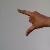
The image shows a hand gesture representing the letter 'Z' in Indian Sign Language.